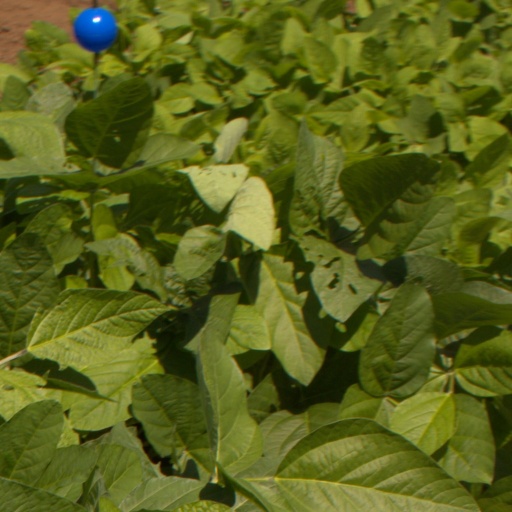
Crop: soybean